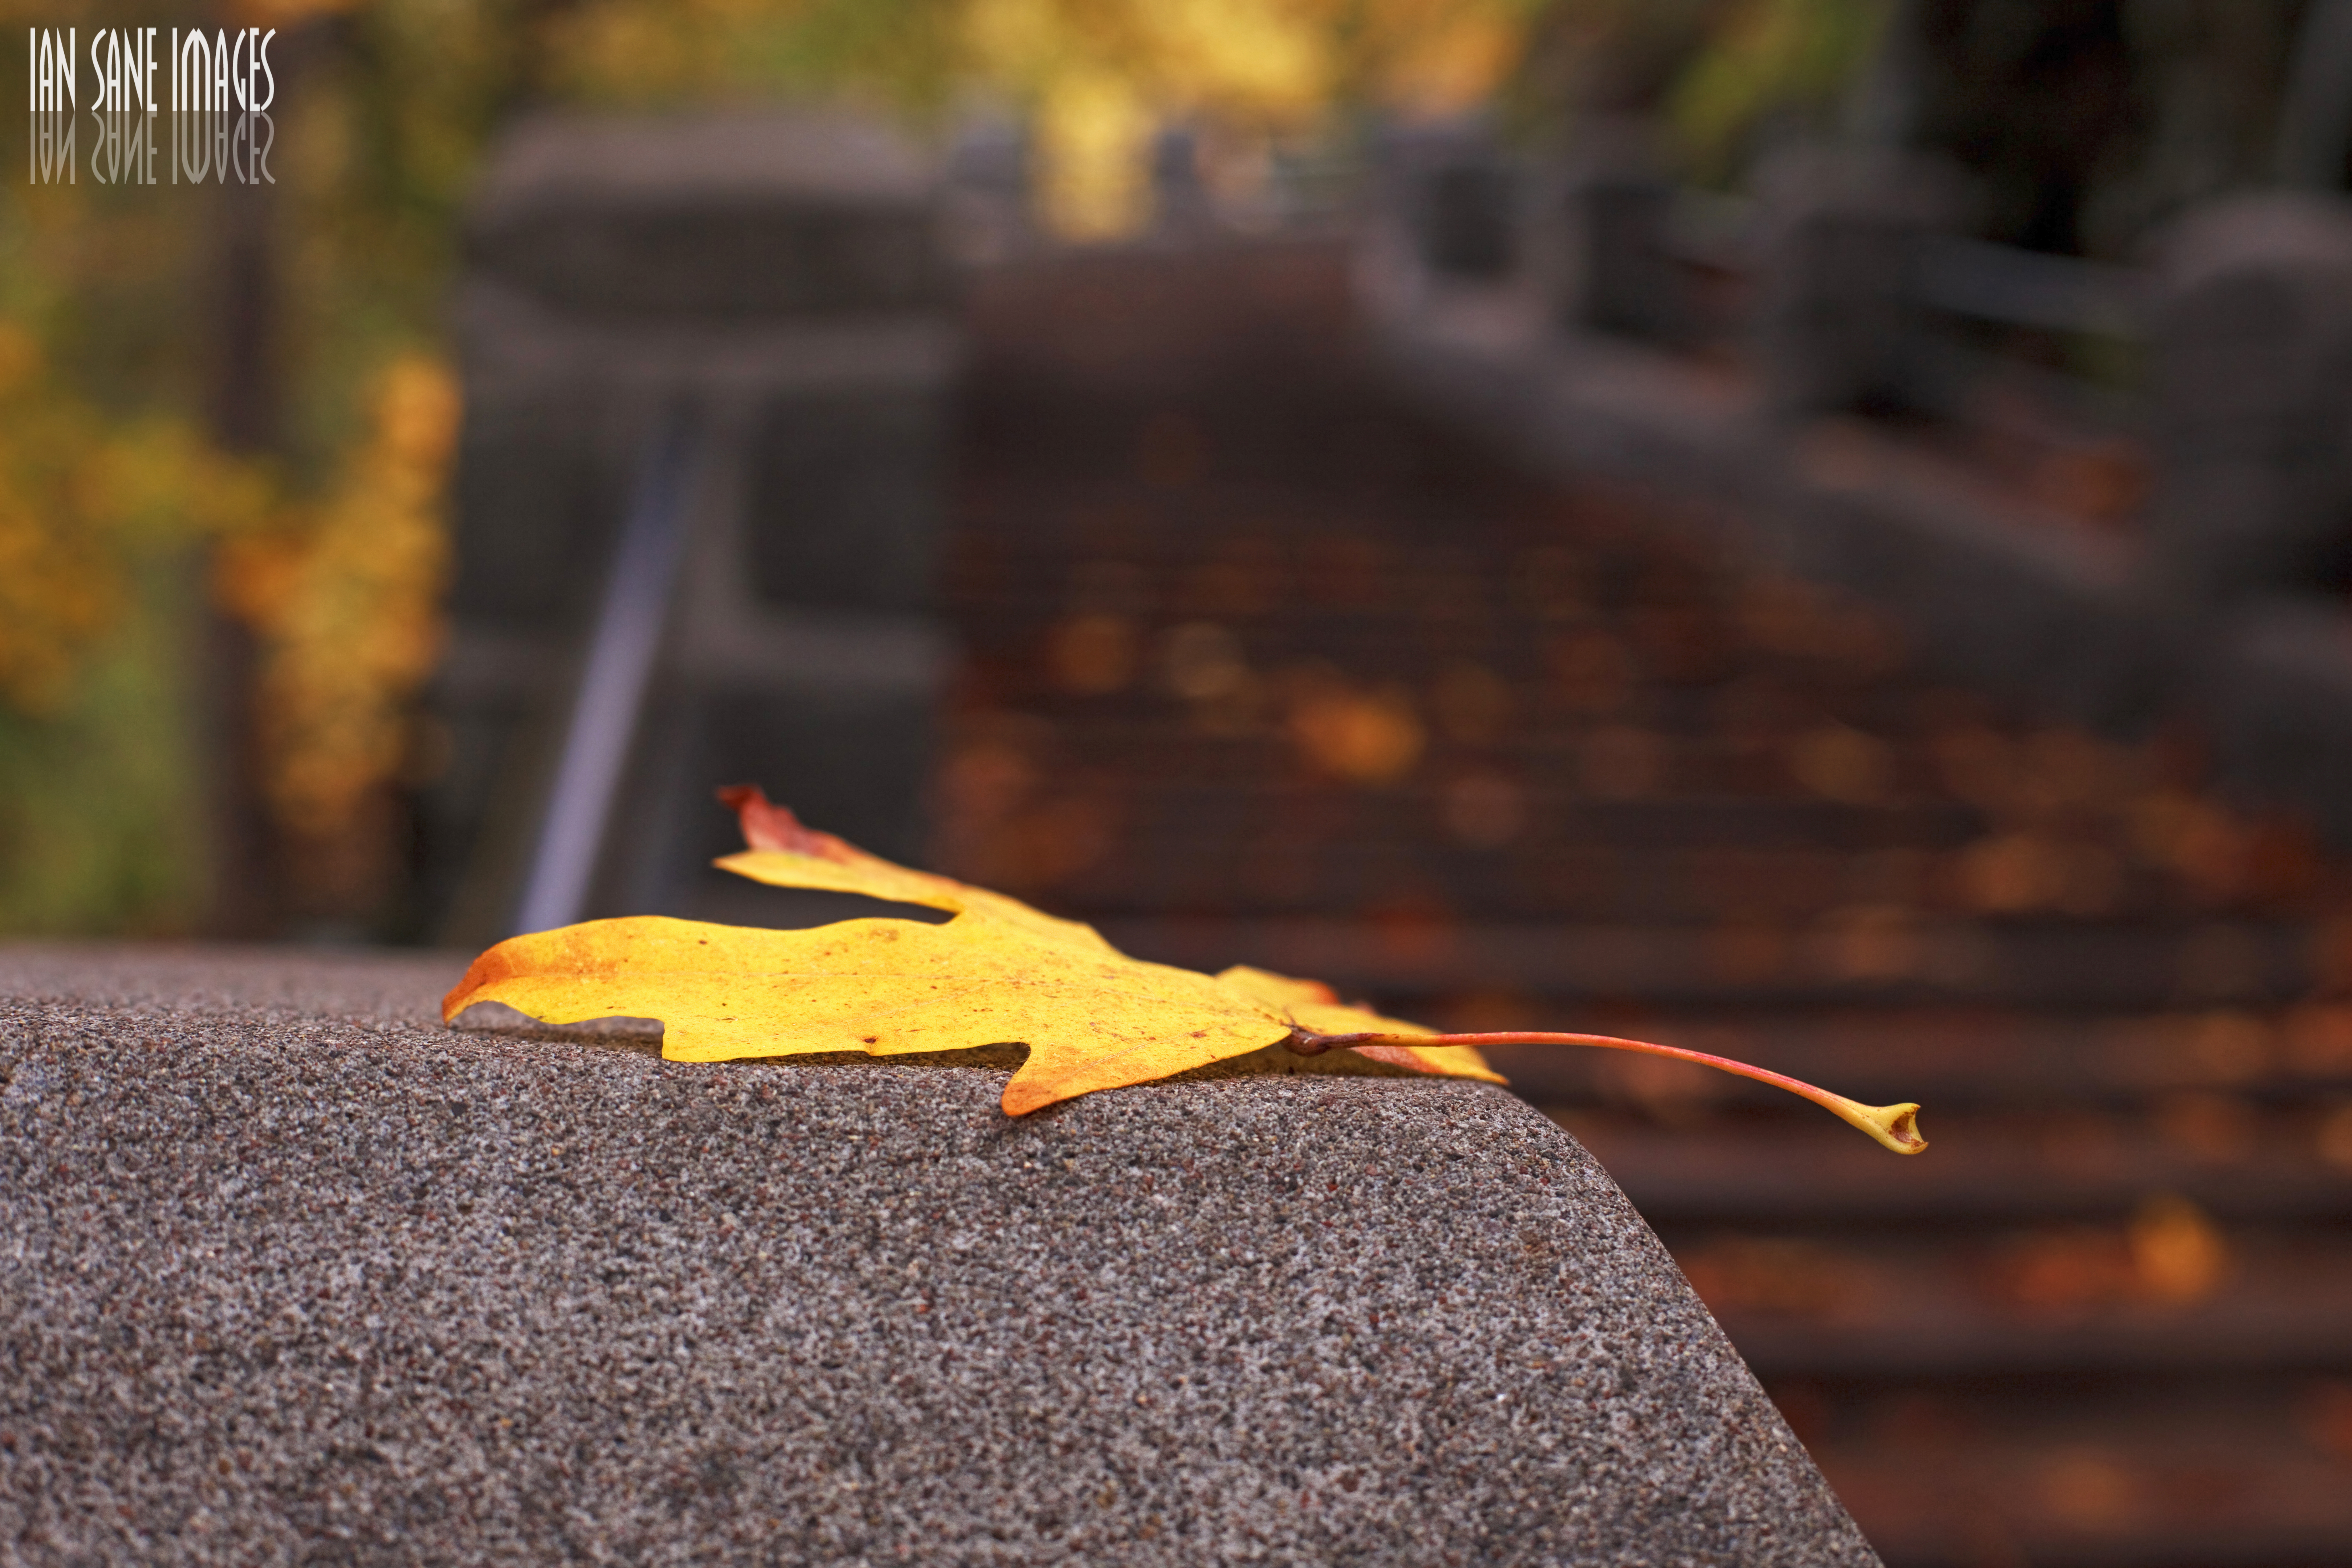
tree, bokeh, wood, stair, morning, leaf, fall, highway, city, river, asphalt, foliage, railing, color, autumn, park, soil, hanging, yellow, season, colors, on, municipal, elevator, promenade, images, oregon, ian, sane, willamette, mcloughlin, 99e